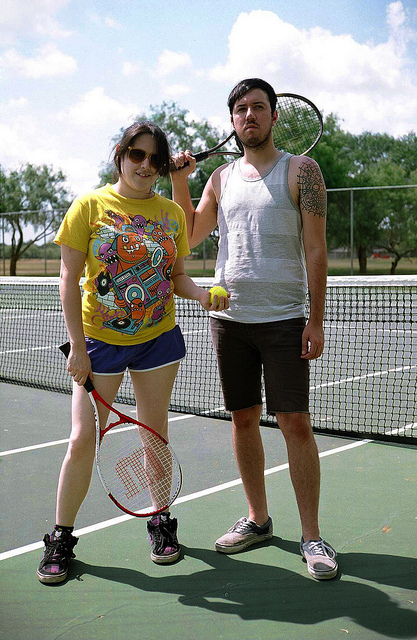
người phụ nữ đang cầm vợt tennis và quả bóng trong khi người đàn ông đang gác vợt lên vai